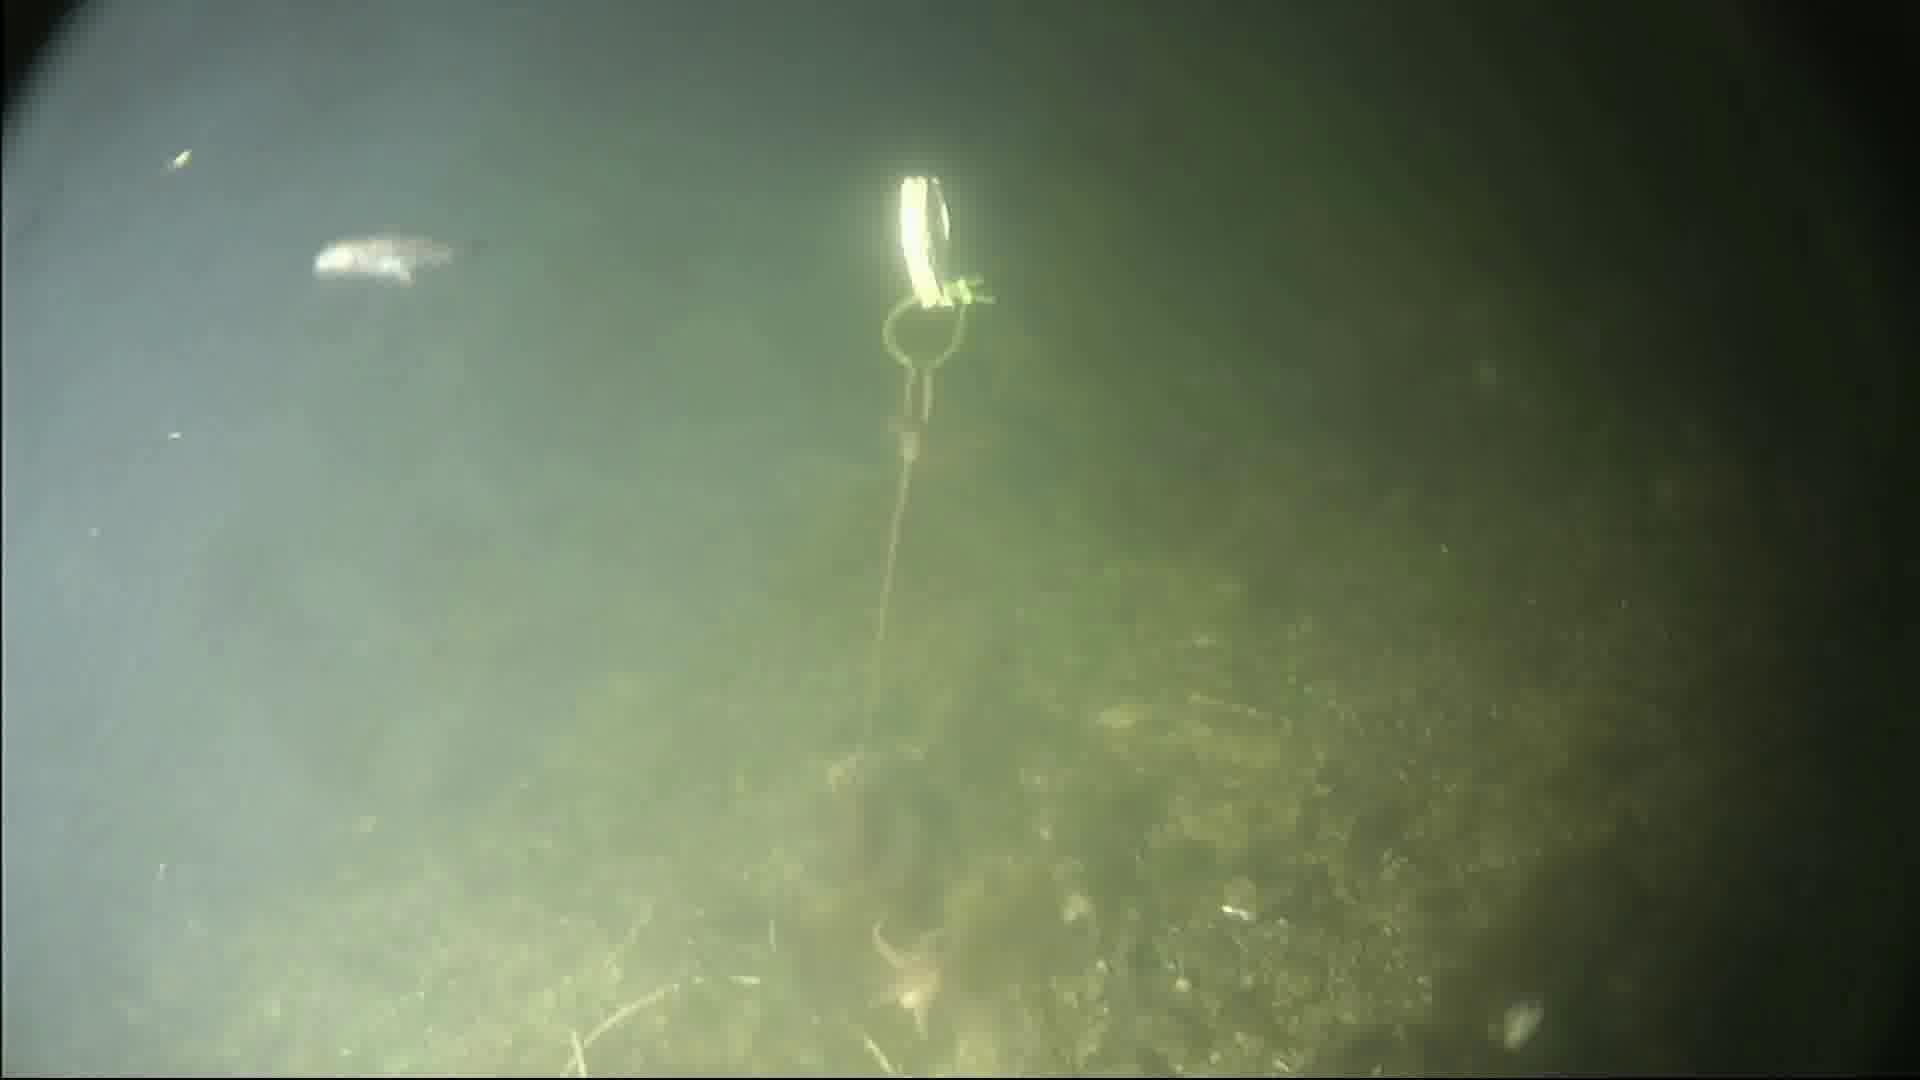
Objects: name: starfish
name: small_fish